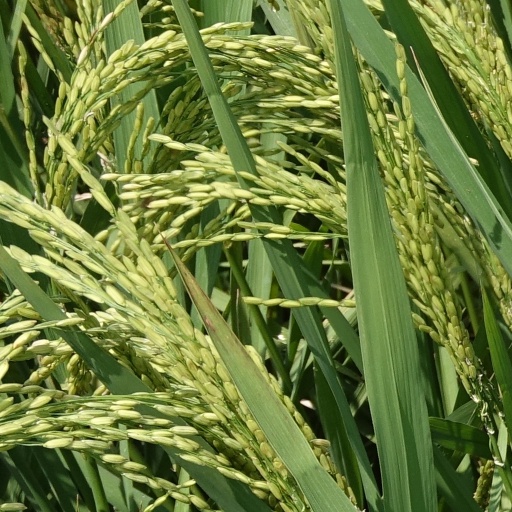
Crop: rice